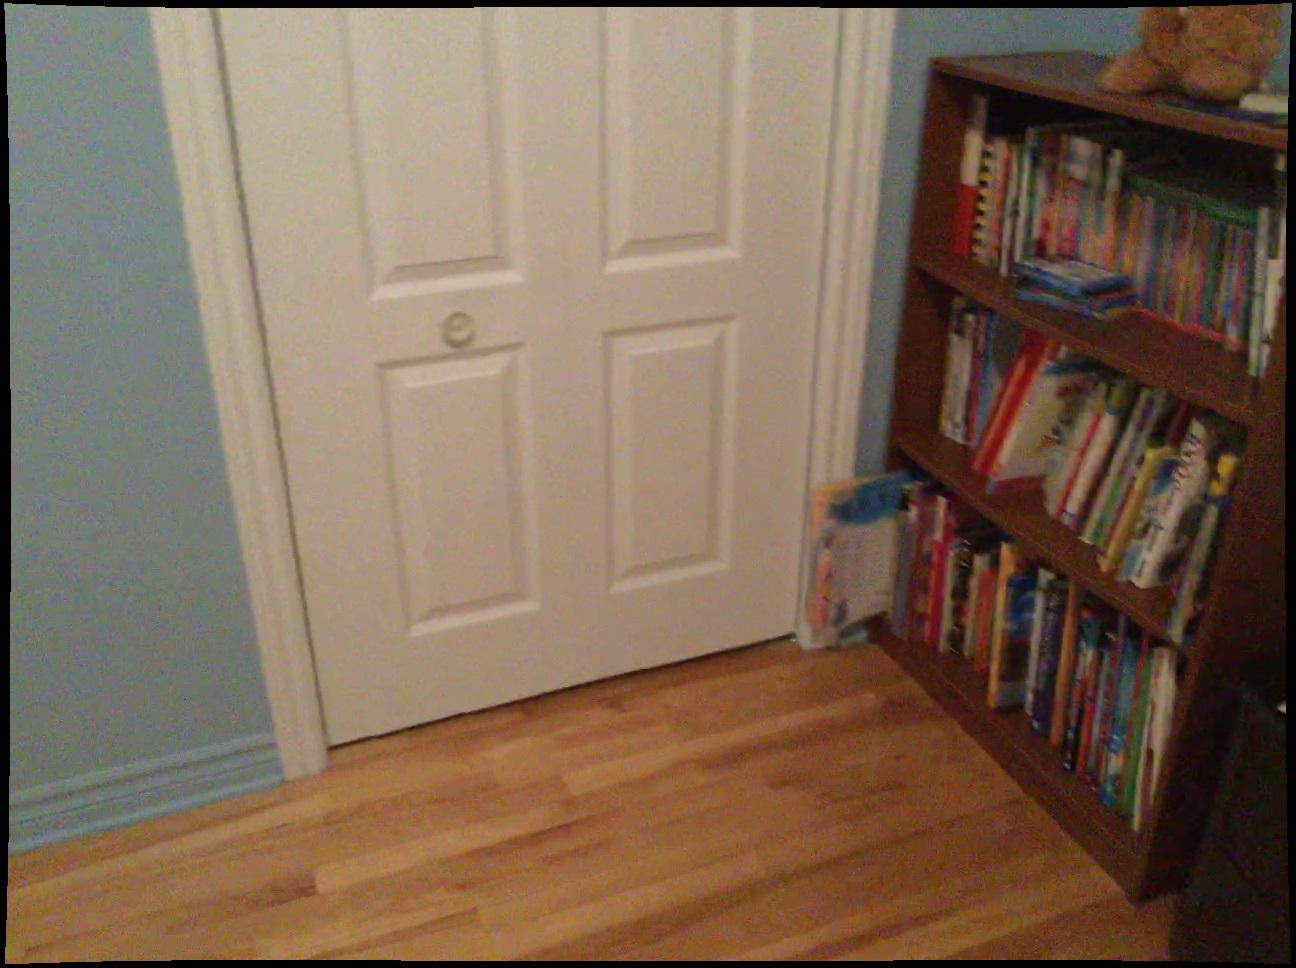
Question: In the image, there is the shelf. Pinpoint several points within the vacant space situated left of the shelf from the world's perspective. Your final answer should be formatted as a list of tuples, i.e. [(x1, y1), ...], where each tuple contains the x and y coordinates of a point satisfying the conditions above. The coordinates should be between 0 and 1, indicating the normalized pixel locations of the points.
Answer: [(0.634, 0.601), (0.654, 0.625), (0.642, 0.663), (0.607, 0.677), (0.572, 0.689), (0.535, 0.702), (0.498, 0.717), (0.629, 0.707), (0.592, 0.720), (0.554, 0.735), (0.515, 0.750), (0.651, 0.739), (0.613, 0.754), (0.575, 0.770), (0.535, 0.786), (0.637, 0.789), (0.597, 0.807), (0.556, 0.824), (0.621, 0.847), (0.578, 0.867), (0.647, 0.892), (0.603, 0.913), (0.630, 0.964)]